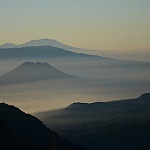
Scene: Outdoor